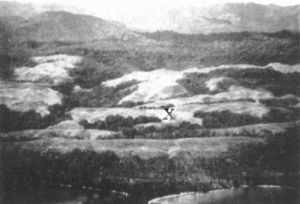
Kampene ved Matanikau / Kampene i september / Kampen
Et blik ud over Point Cruz området mod syd. De tre kompagnier fra Pullers bataljon gik i land lige til højre for Point Cruz som vist på billedet (bunden af forgrunden) og besatte Hill 84 (markeret med et "X"), inden de blev omringet af japanske styrker.
Kampene langs Matanikau i september og oktober 1942 var to separate men sammenhængende kampe blandt en række træfninger mellem amerikanske og japanske styrker omkring Matanikaufloden på Guadalcanal, som fandt sted under slaget om Guadalcanal. Kampene, hvoraf den første fandt sted mellem den 23. og 27. september 1942 og den anden mellem 6. og 9. oktober 1942, var to af de største og mest betydningsfulde langs floden.